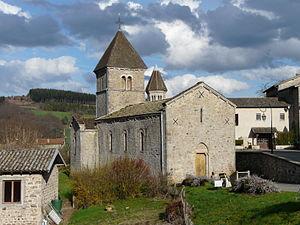
Deux-Grosnes est une commune nouvelle située dans le département du Rhône, en région Auvergne-Rhône-Alpes, créée le 1ᵉʳ janvier 2019 par fusion des communes d'Avenas, Monsols, Ouroux, Saint-Christophe, Saint-Jacques-des-Arrêts, Saint-Mamert et Trades.
Avenas est une ancienne commune française située dans le département du Rhône, en région Auvergne-Rhône-Alpes. Le 1ᵉʳ janvier 2019, elle devient une commune déléguée de Deux-Grosnes.